List of thunder deities

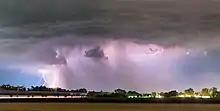
Thunderstorms are commonly depicted as the rage of the deity which is associated with it.

Polytheistic peoples from many cultures have postulated a thunder deity, the creator or personification of the forces of thunder and lightning; a lightning god does not have a typical depiction and will vary based on the culture.